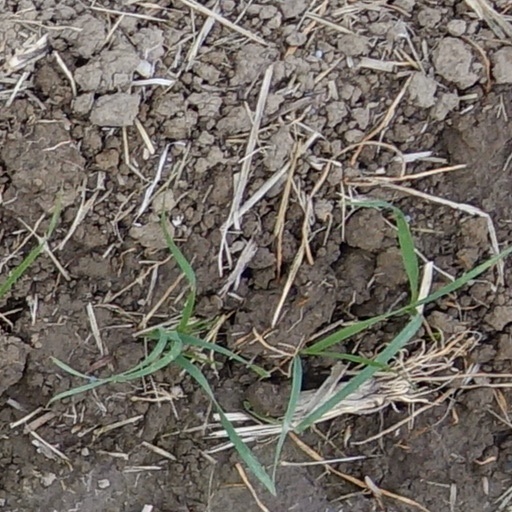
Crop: wheat